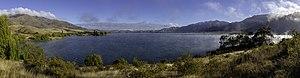
Le lac Benmore est un lac de barrage situé dans l'île du Sud en Nouvelle-Zélande. Il est un émissaire du fleuve Waitaki.